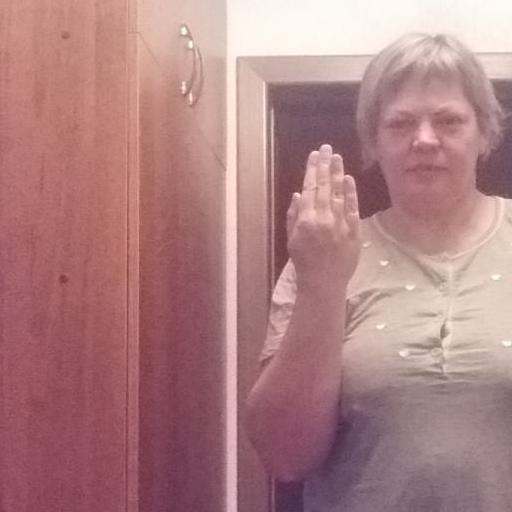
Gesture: stop_inverted